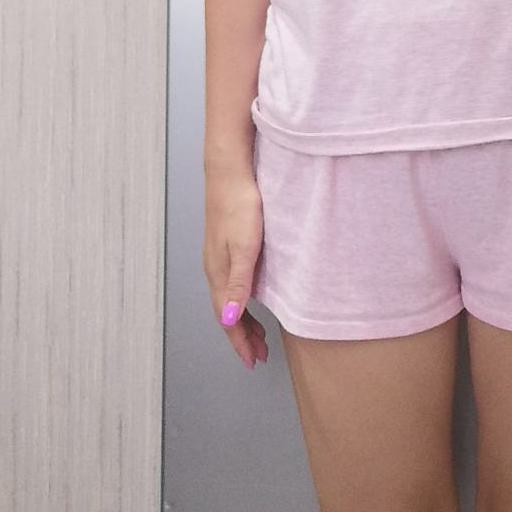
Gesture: no_gesture